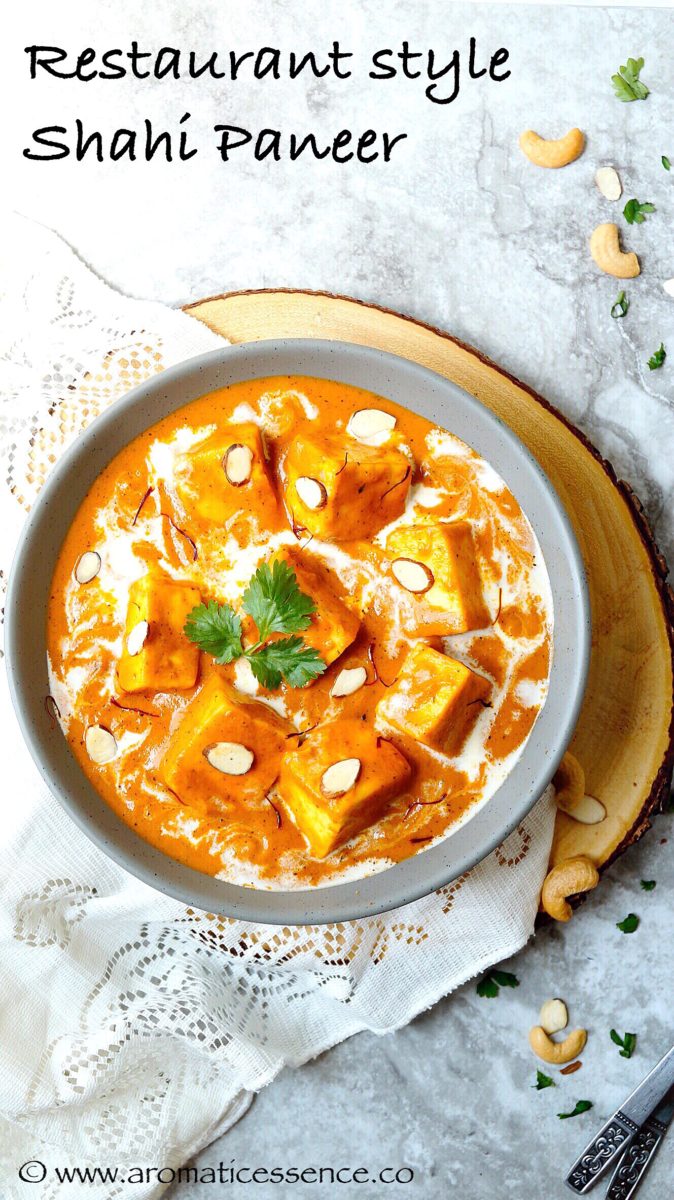
Dish: kadai_paneer